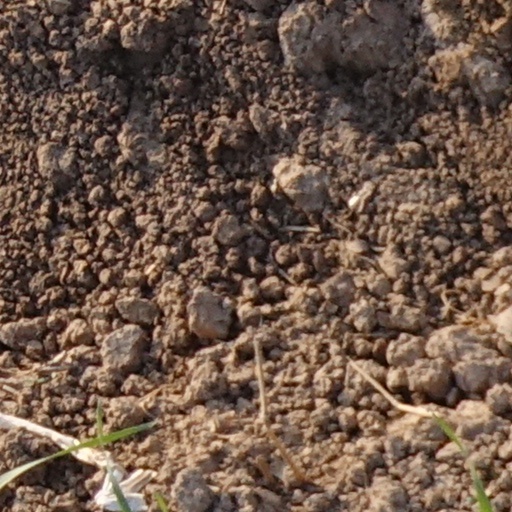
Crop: wheat